Homophonic puns in Standard Chinese

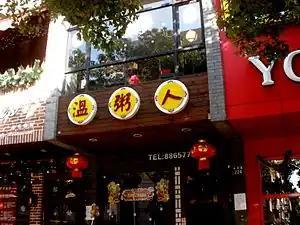
A sign for a porridge shop in Wenzhou which puns Wenzhounese people /, altering the second character /"zhōu" to an exact homophone /"zhōu" meaning porridge, giving 溫粥人 (lit. warm-porridge-people)

Standard Chinese, like many Sinitic varieties, has a significant number of homophonous syllables and words due to its limited phonetic inventory. The Cihai dictionary lists 149 characters representing the syllable "yì". (However, modern Chinese words average about two syllables, so the high rate of "syllable" homophony does not cause a problem for communication.) Many Chinese take great delight in using the large amount of homophones in the language to form puns, and they have become an important component of Chinese culture. In Chinese, homophones are used for a variety of purposes from rhetoric and poetry to advertisement and humor, and are also common in Chinese loans, for example phono-semantic matching of brand names, computer jargon, technological terms and toponyms.